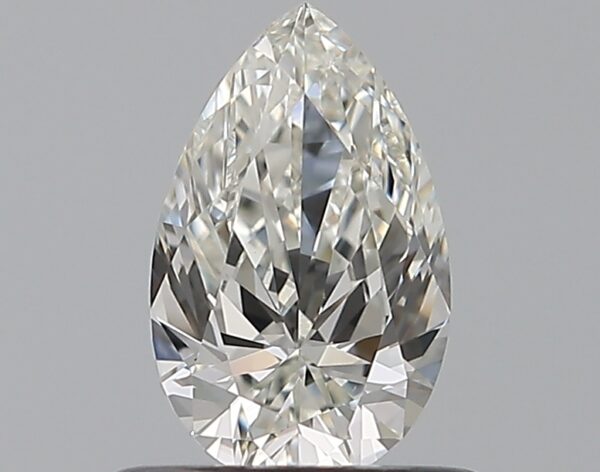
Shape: pear
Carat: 0.51
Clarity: IF
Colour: H
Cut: EX
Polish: EX
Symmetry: VG
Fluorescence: N
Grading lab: GIA
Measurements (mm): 7.11 x 4.44 x 2.65